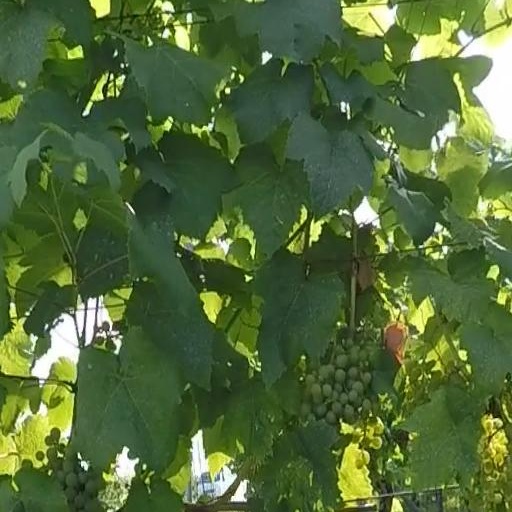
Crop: grape